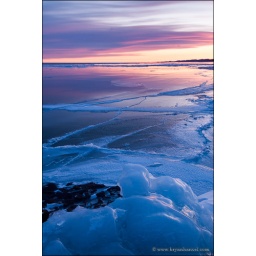
090219-24bThree exposures blended using LR/Enbend. Taking on Lake Superior on shelf rock by the Grand Marais, MN campground.